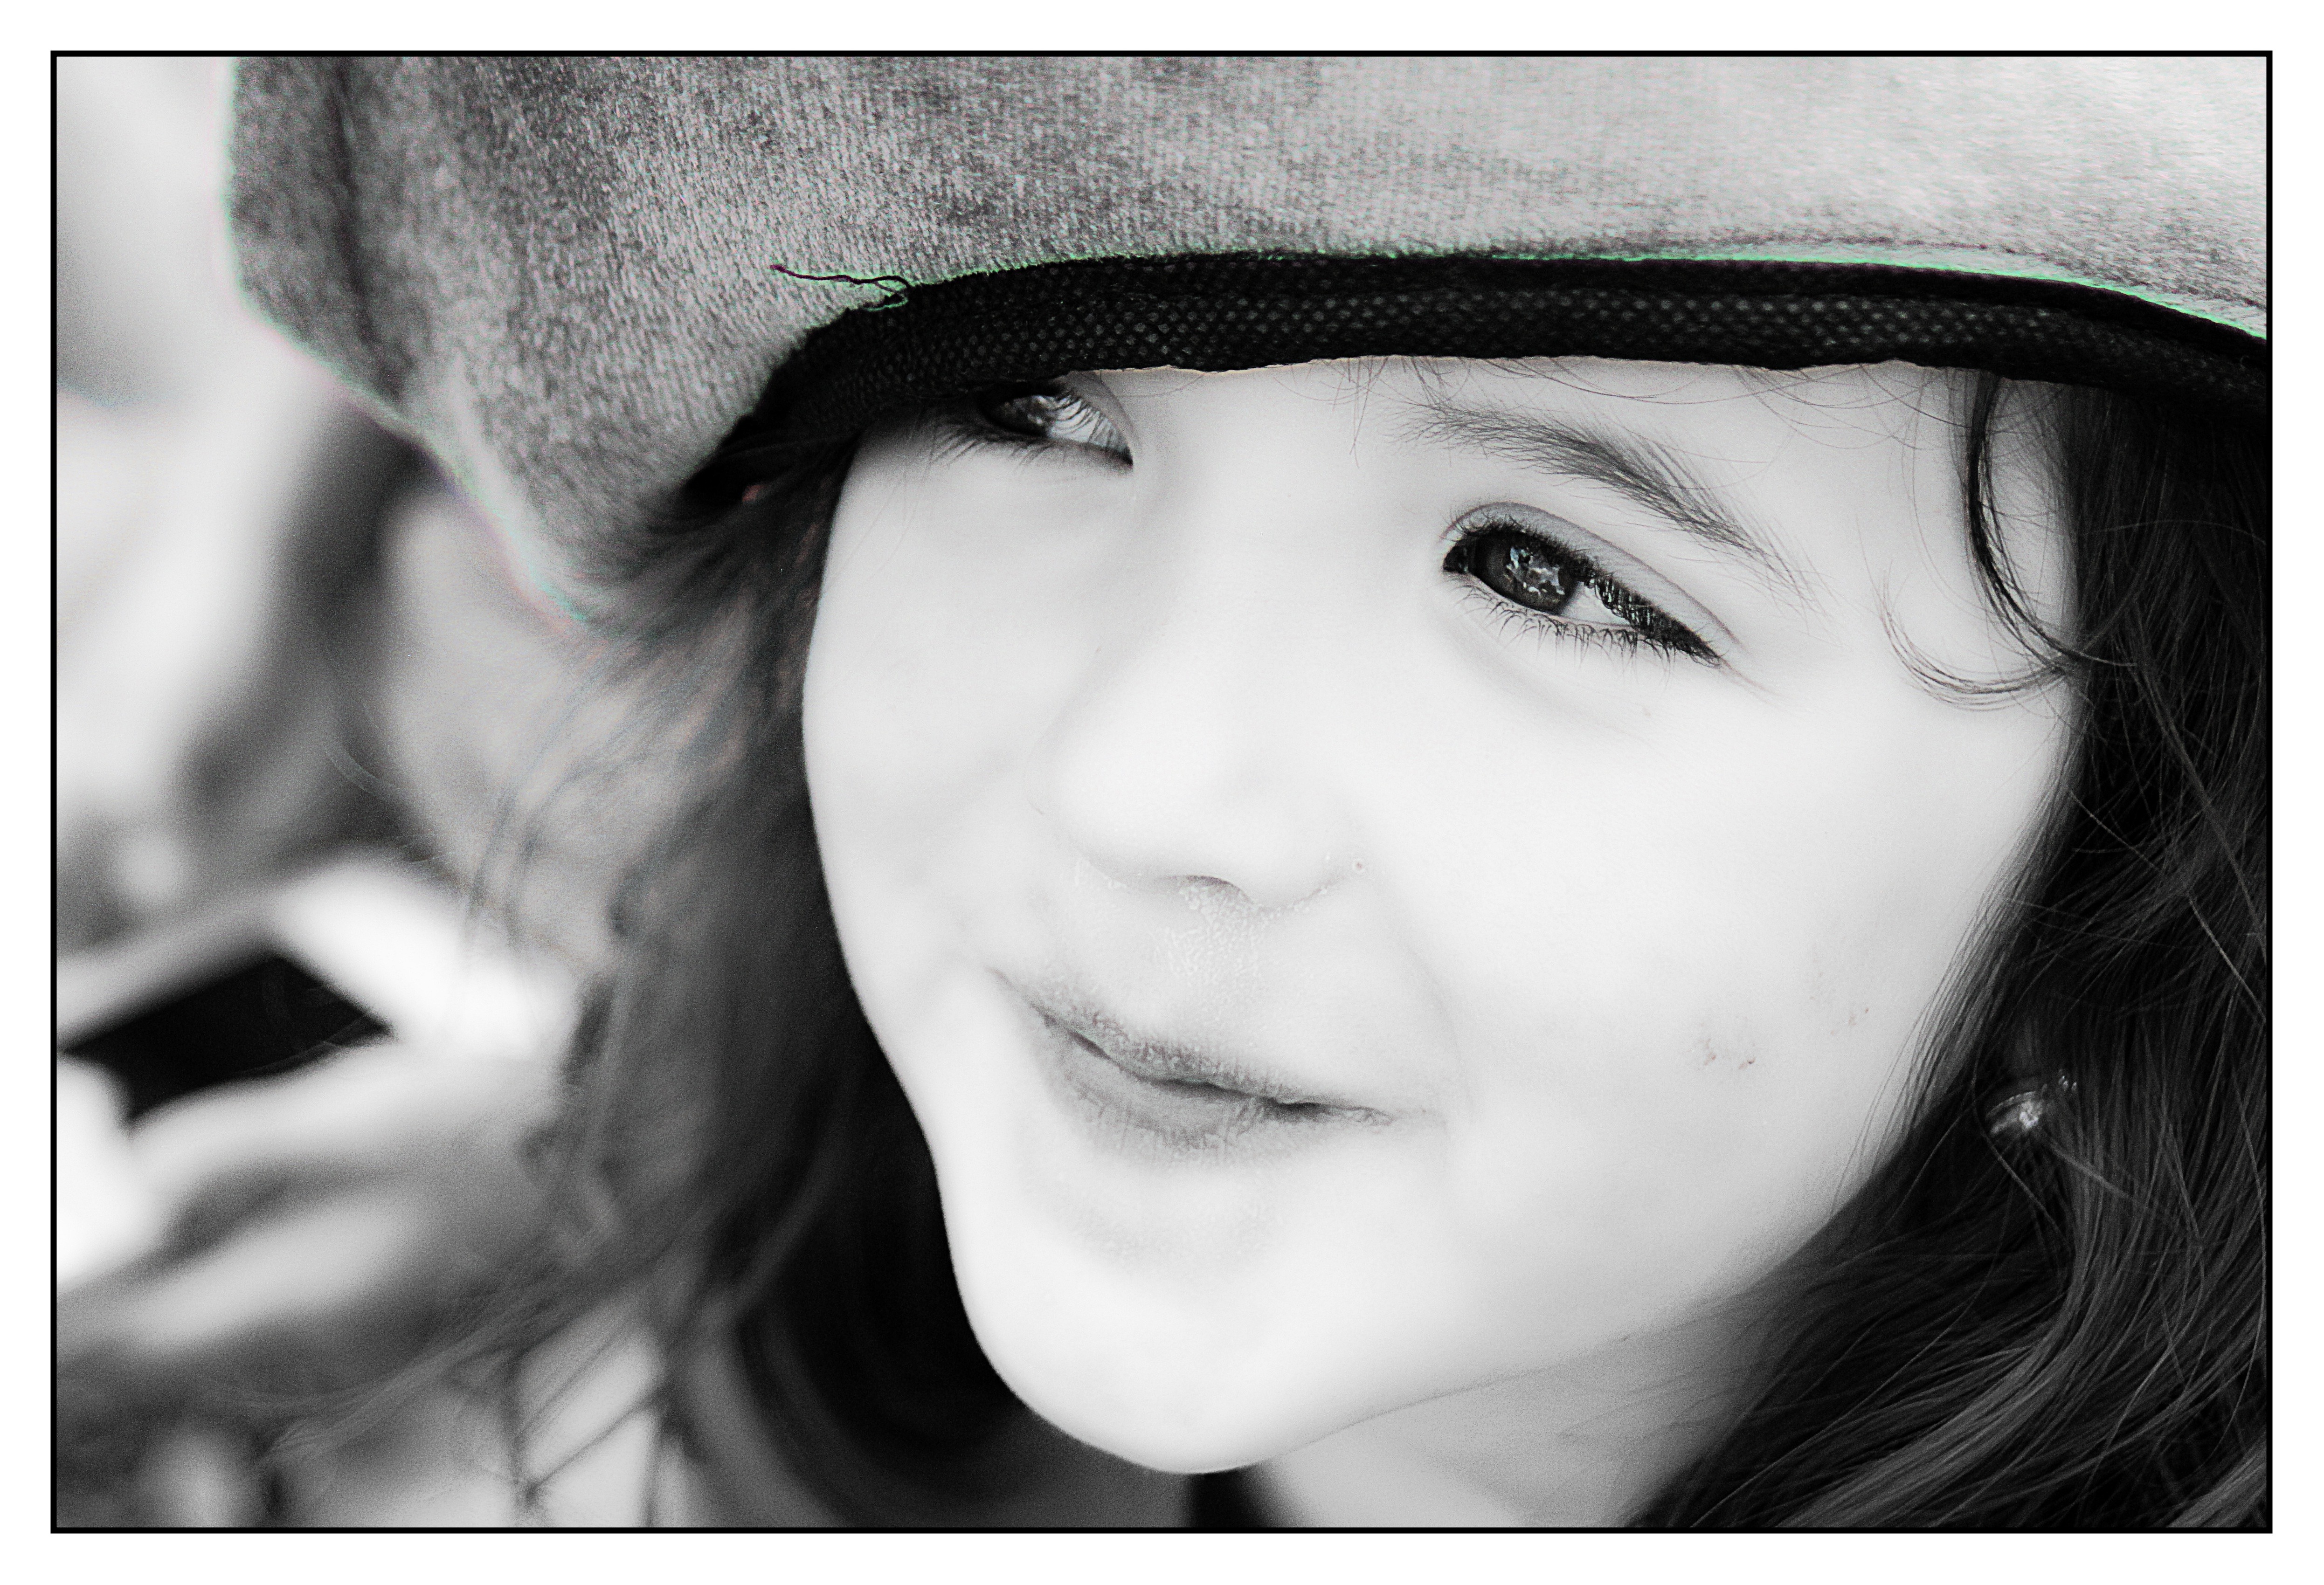
black and white, girl, white, photography, portrait, hat, black, monochrome, smile, close up, face, happy, eye, head, photograph, organ, monochrome photography, portrait photography